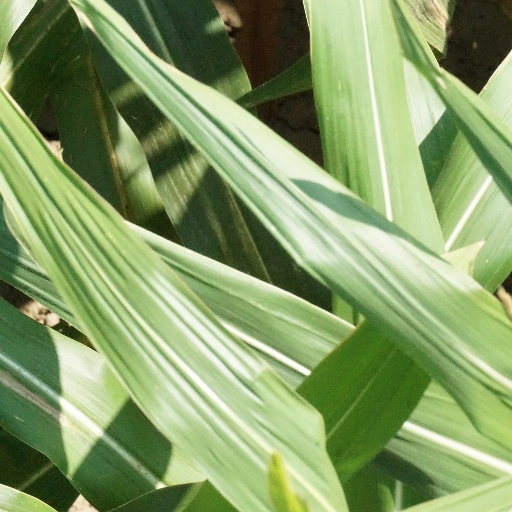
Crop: maize; corn